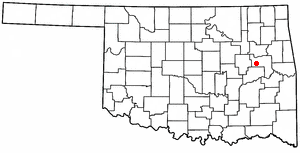
La ville de Wainwright est située dans le comté de Muskogee, dans l’État de l’Oklahoma, aux États-Unis. Sa population s’élevait à 165 habitants lors du recensement de 2010.